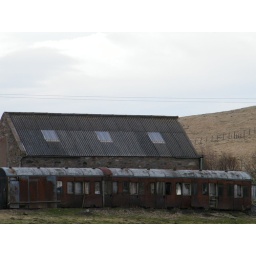
Christ knows how this got here; the road is just passable in a car